Linus Media Group

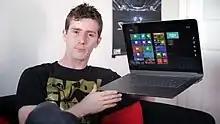
Sebastian in a 2013 promotional video

Linus Media Group Inc. (LMG) is a privately held Canadian digital media entertainment company with a focus on technology, founded by Linus Sebastian and Yvonne Ho in 2012. The company owns and operates several technology-oriented YouTube channels and podcasts, most notably Linus Tech Tips (LTT), as their production agency and distributor. Linus Tech Tips was later developed into an internet forum on January 2, 2013.